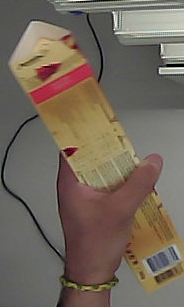
Product: toblerone_white